Sang-Gyoo Lee

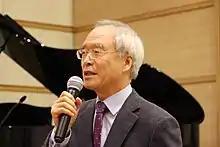
Professor Sang-Gyoo Lee(이상규 교수)

Sang-Gyoo Lee (born 13 December 1952) is a South Korean theologian and an honorary professor of the department of church history at Kosin University.